Rolex (food)

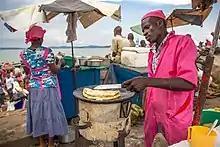
A "Rolex" merchant frying chapatis

The rolex originated in the Busoga region of eastern Uganda, where the Basoga people had early contact with Asian cuisine through historical trade and migration patterns. The dish represents a fusion of Indian culinary traditions with local Ugandan ingredients and cooking methods. The chapati component was introduced to Uganda by Indian indentured laborers who were brought by British colonial authorities in the late 19th century to construct the Uganda Railway from the Kenyan port of Mombasa to Kampala. From its origins in Busoga, the Rolex concept spread to the Wandegeya area near Makerere University in Kampala, where it gained popularity among students who appreciated its affordability, convenience, and nutritional value. The dish was initially considered "poor man's food" but gradually gained broader acceptance across all social classes.